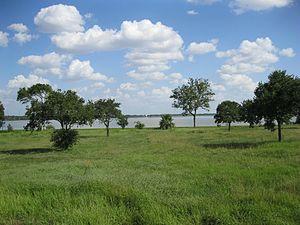
Le comté de Colorado, en anglais : Colorado County, est un comté situé dans l'est de l'État du Texas aux États-Unis. Fondé le 16 janvier 1836, le siège de comté est la ville de Columbus. Selon le recensement de 2010, sa population est de 20 874 habitants, estimée, en 2017, à 21 232 habitants. Le comté a une superficie de 2 522 km², dont 2 494 km² en surfaces terrestres. Son nom fait référence au fleuve Colorado qui s'écoule au Texas.